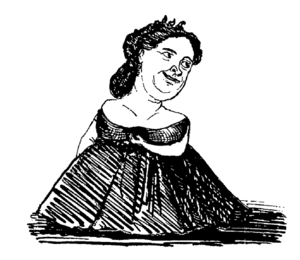
Suzanne Lagier, par Lemercier de Neuville
Suzanne Lagier était une comédienne et une chanteuse de café-concerts.